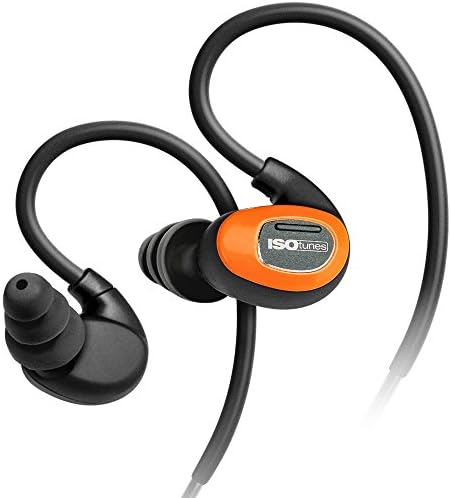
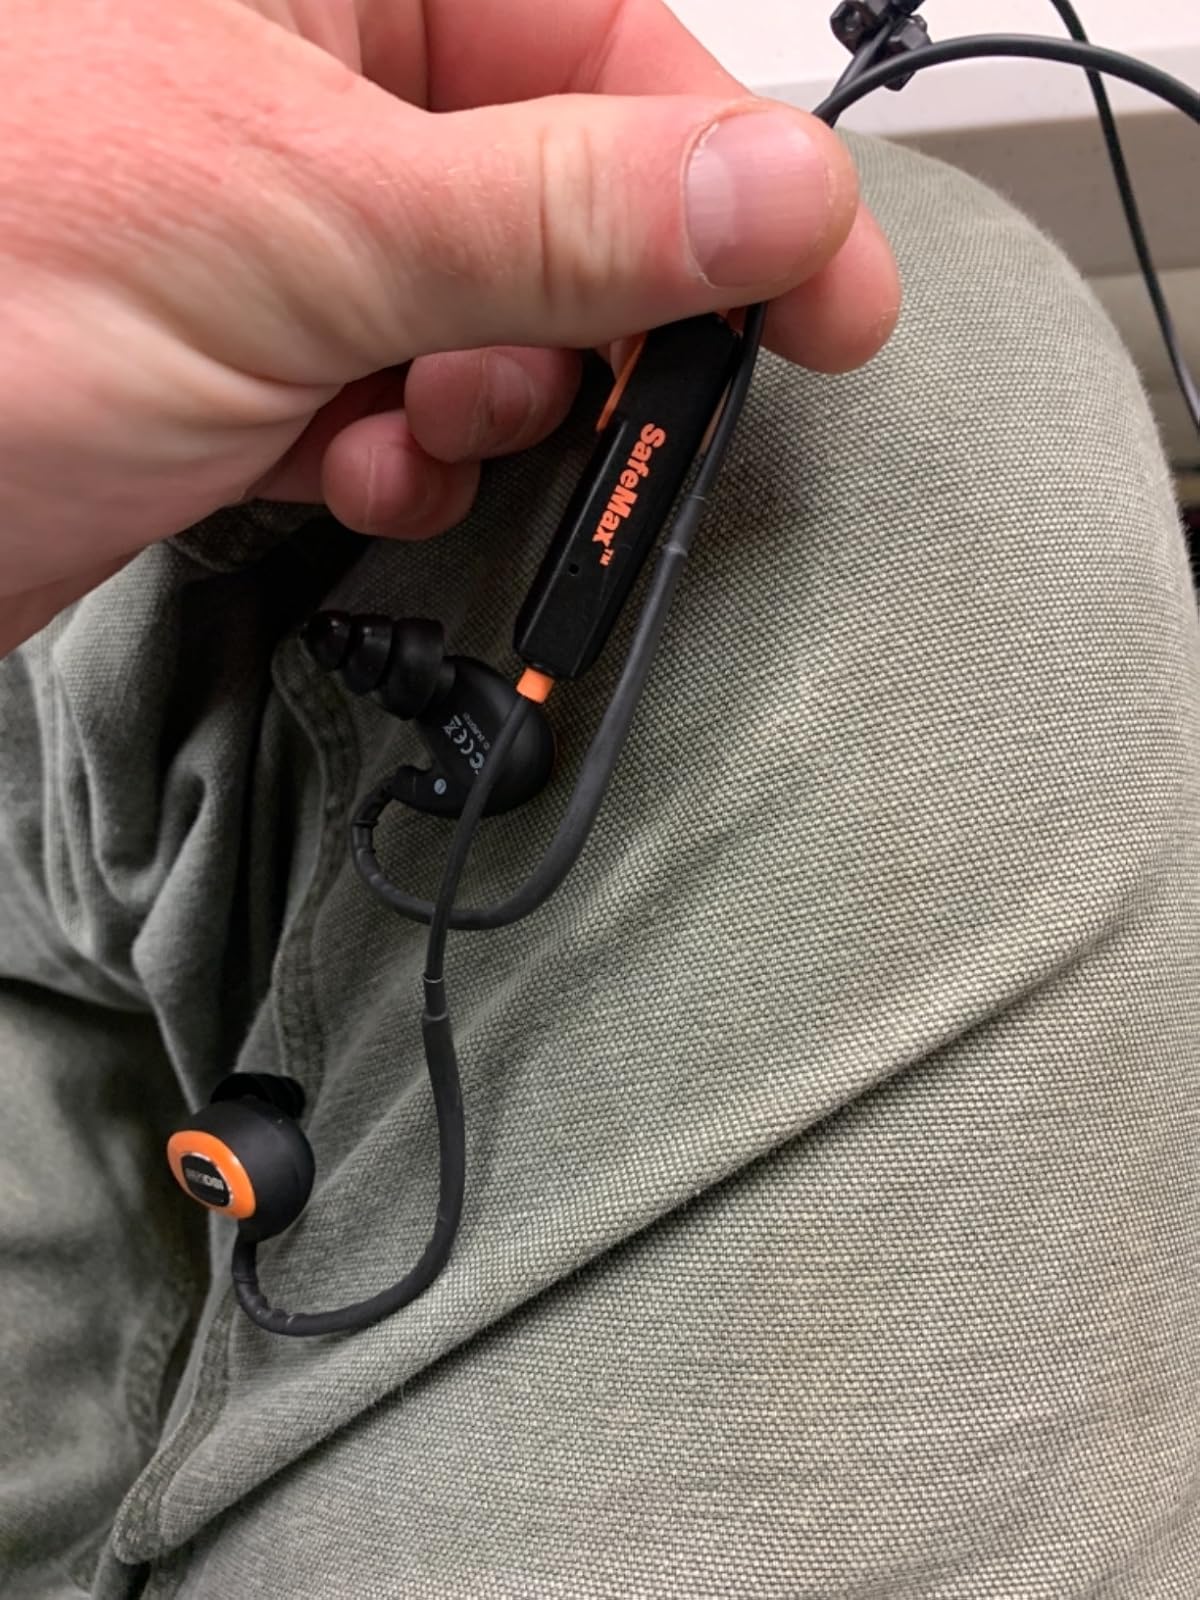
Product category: headphones
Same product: yes